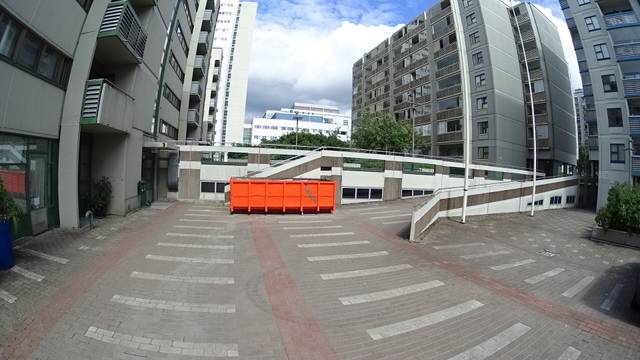
Region: Finland
Coordinates: 60.179, 24.959